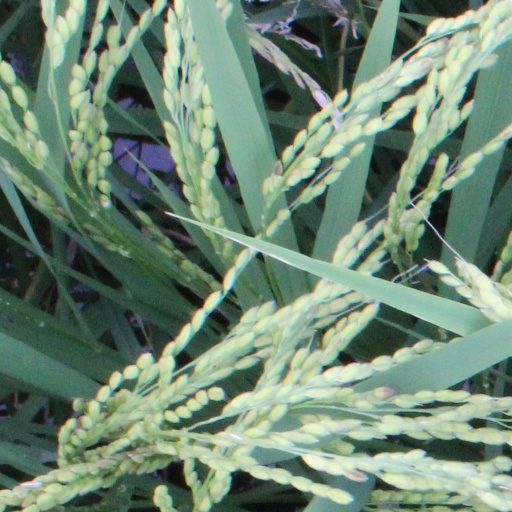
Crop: rice